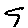
Label: 9